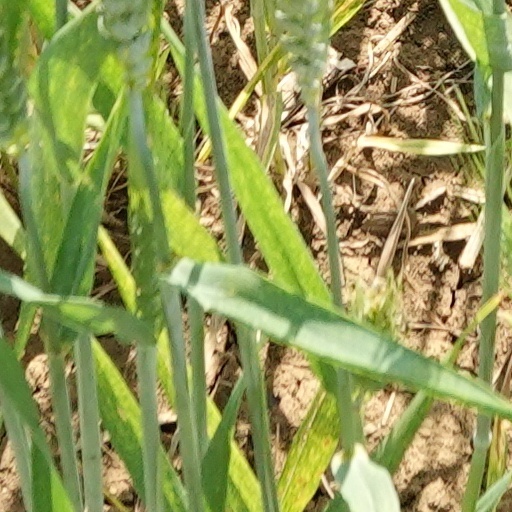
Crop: wheat